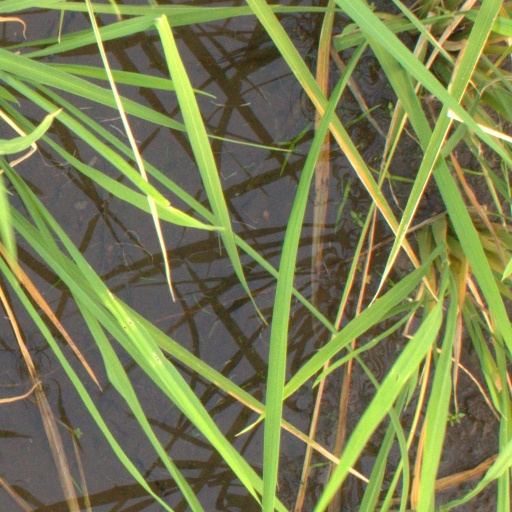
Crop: rice